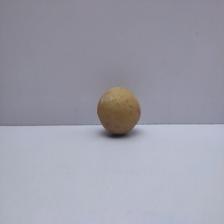
Size: Small